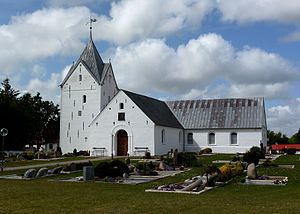
Rømø
Sankt Clemens Kirke
Rømø er en af de danske vadehavsøer i Vadehavet. Den 128,86 km² store ø har 559 indbyggere. Øen ligger ca. 10 km ude i Nordsøen, og er forbundet med fastlandet med Rømø-dæmningen. Rømø var tidligere en del af Skærbæk Kommune, men er efter strukturreformen 2007 blevet en del af Tønder Kommune. Vadehavet omkring Rømø er fredet, idet det indgår i den store Nationalpark Vadehavet.